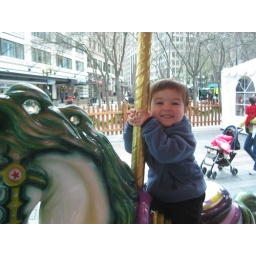
the entire time we waited in line he let us know he was going to ride the green horse